Maurice Nivat

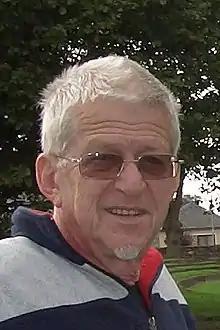
Nivat in 2006

Maurice Paul Nivat (21 December 1937 – 21 September 2017) was a French computer scientist. His research in computer science spanned the areas of formal languages, programming language semantics, and discrete geometry. A 2006 citation for an honorary doctorate (Ph.D.) called Nivat one of the fathers of theoretical computer science. He was a professor at the University Paris Diderot until 2001.